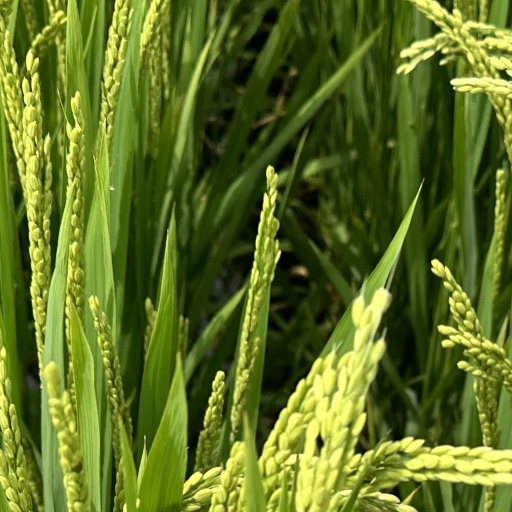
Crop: rice